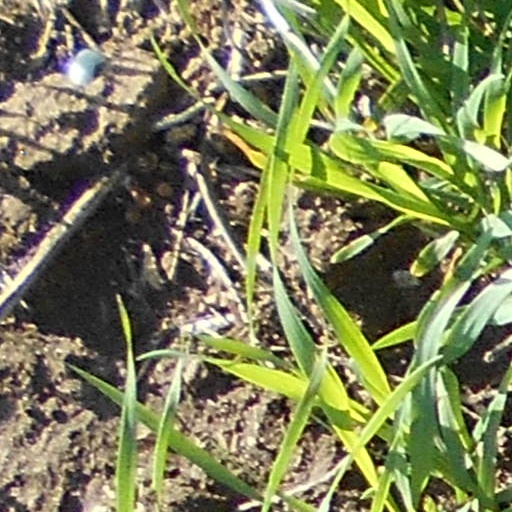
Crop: wheat